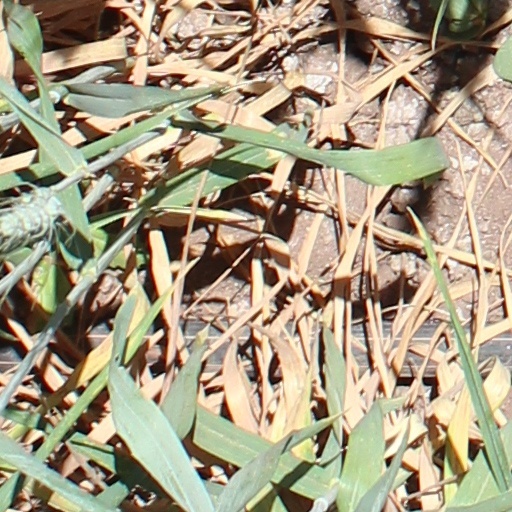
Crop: wheat